Homemade (TV series)

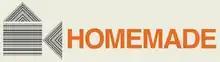
Title card

Homemade is an Italian-Chilean television anthology series, following stories during the COVID-19 pandemic in the form of short films produced by filmmakers from all around the world. On June 30, 2020, it was released by Netflix on its platform.